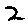
Label: 2